NIMBY

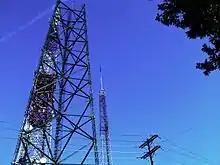
Unfinished tower in Tenleytown, Washington, D.C. that was later removed as a result of complaints from the neighborhood

NIMBY (or nimby), an acronym for the phrase "Not In My Back Yard", is a characterization of opposition by residents to proposed real estate development and infrastructure developments in their local area, as well as support for strict land use regulations. It carries the connotation that such residents are only opposing the development because it is close to them and that they would tolerate or support it if it were built farther away. The residents are often called nimbys, and their viewpoint is called nimbyism. The opposite movement is known as YIMBY for "yes in my back yard".